Jeffrey L. Schmehl

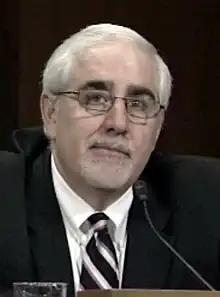
Schmehl in 2013

Jeffrey Louis Schmehl (born November 1955) is a United States district judge of the United States District Court for the Eastern District of Pennsylvania.